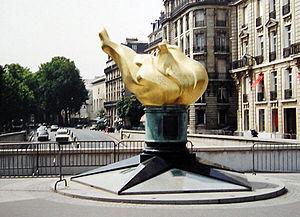
Flamme du Pont de l'Alma, Paris
Le pont de l'Alma est un pont situé à Paris qui traverse la Seine.
Cet article tente de recenser les principales œuvres d'art public du 16ᵉ arrondissement de Paris, en France.
La place de l’Alma est une place des 8ᵉ et 16ᵉ arrondissements de Paris.